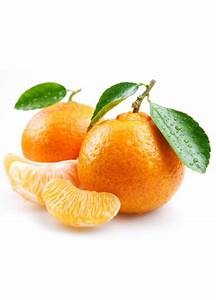
Label: mandarine